Alina Zmushka

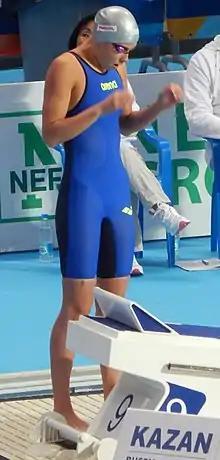

Alina Zmushka (born 5 January 1997) is a Belarusian swimmer. She competed in the women's 100 metre breaststroke at the 2019 World Aquatics Championships. In 2021, she represented Belarus at the 2020 Summer Olympics held in Tokyo, Japan. Alina is participating in 2024 Olympics in Paris as an individual independent athlete.